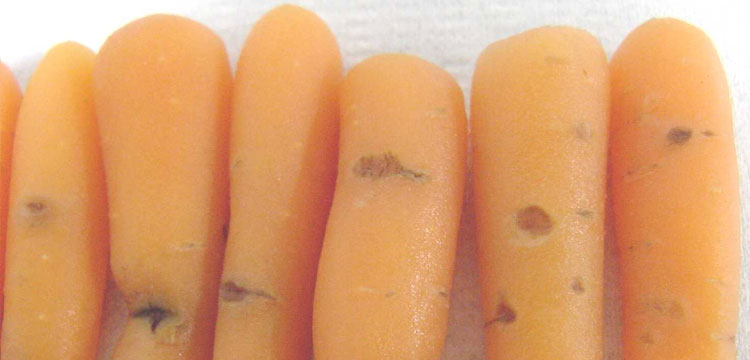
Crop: unknown
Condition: carrot_carrot_cavity_spot